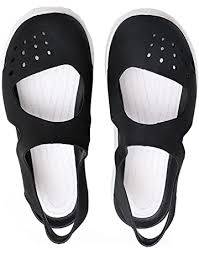
Label: Clog